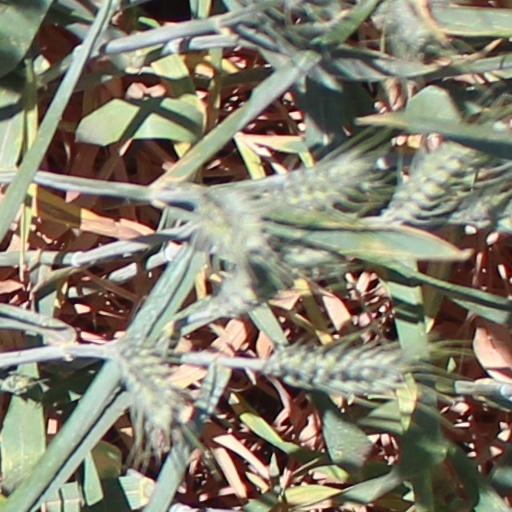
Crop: wheat